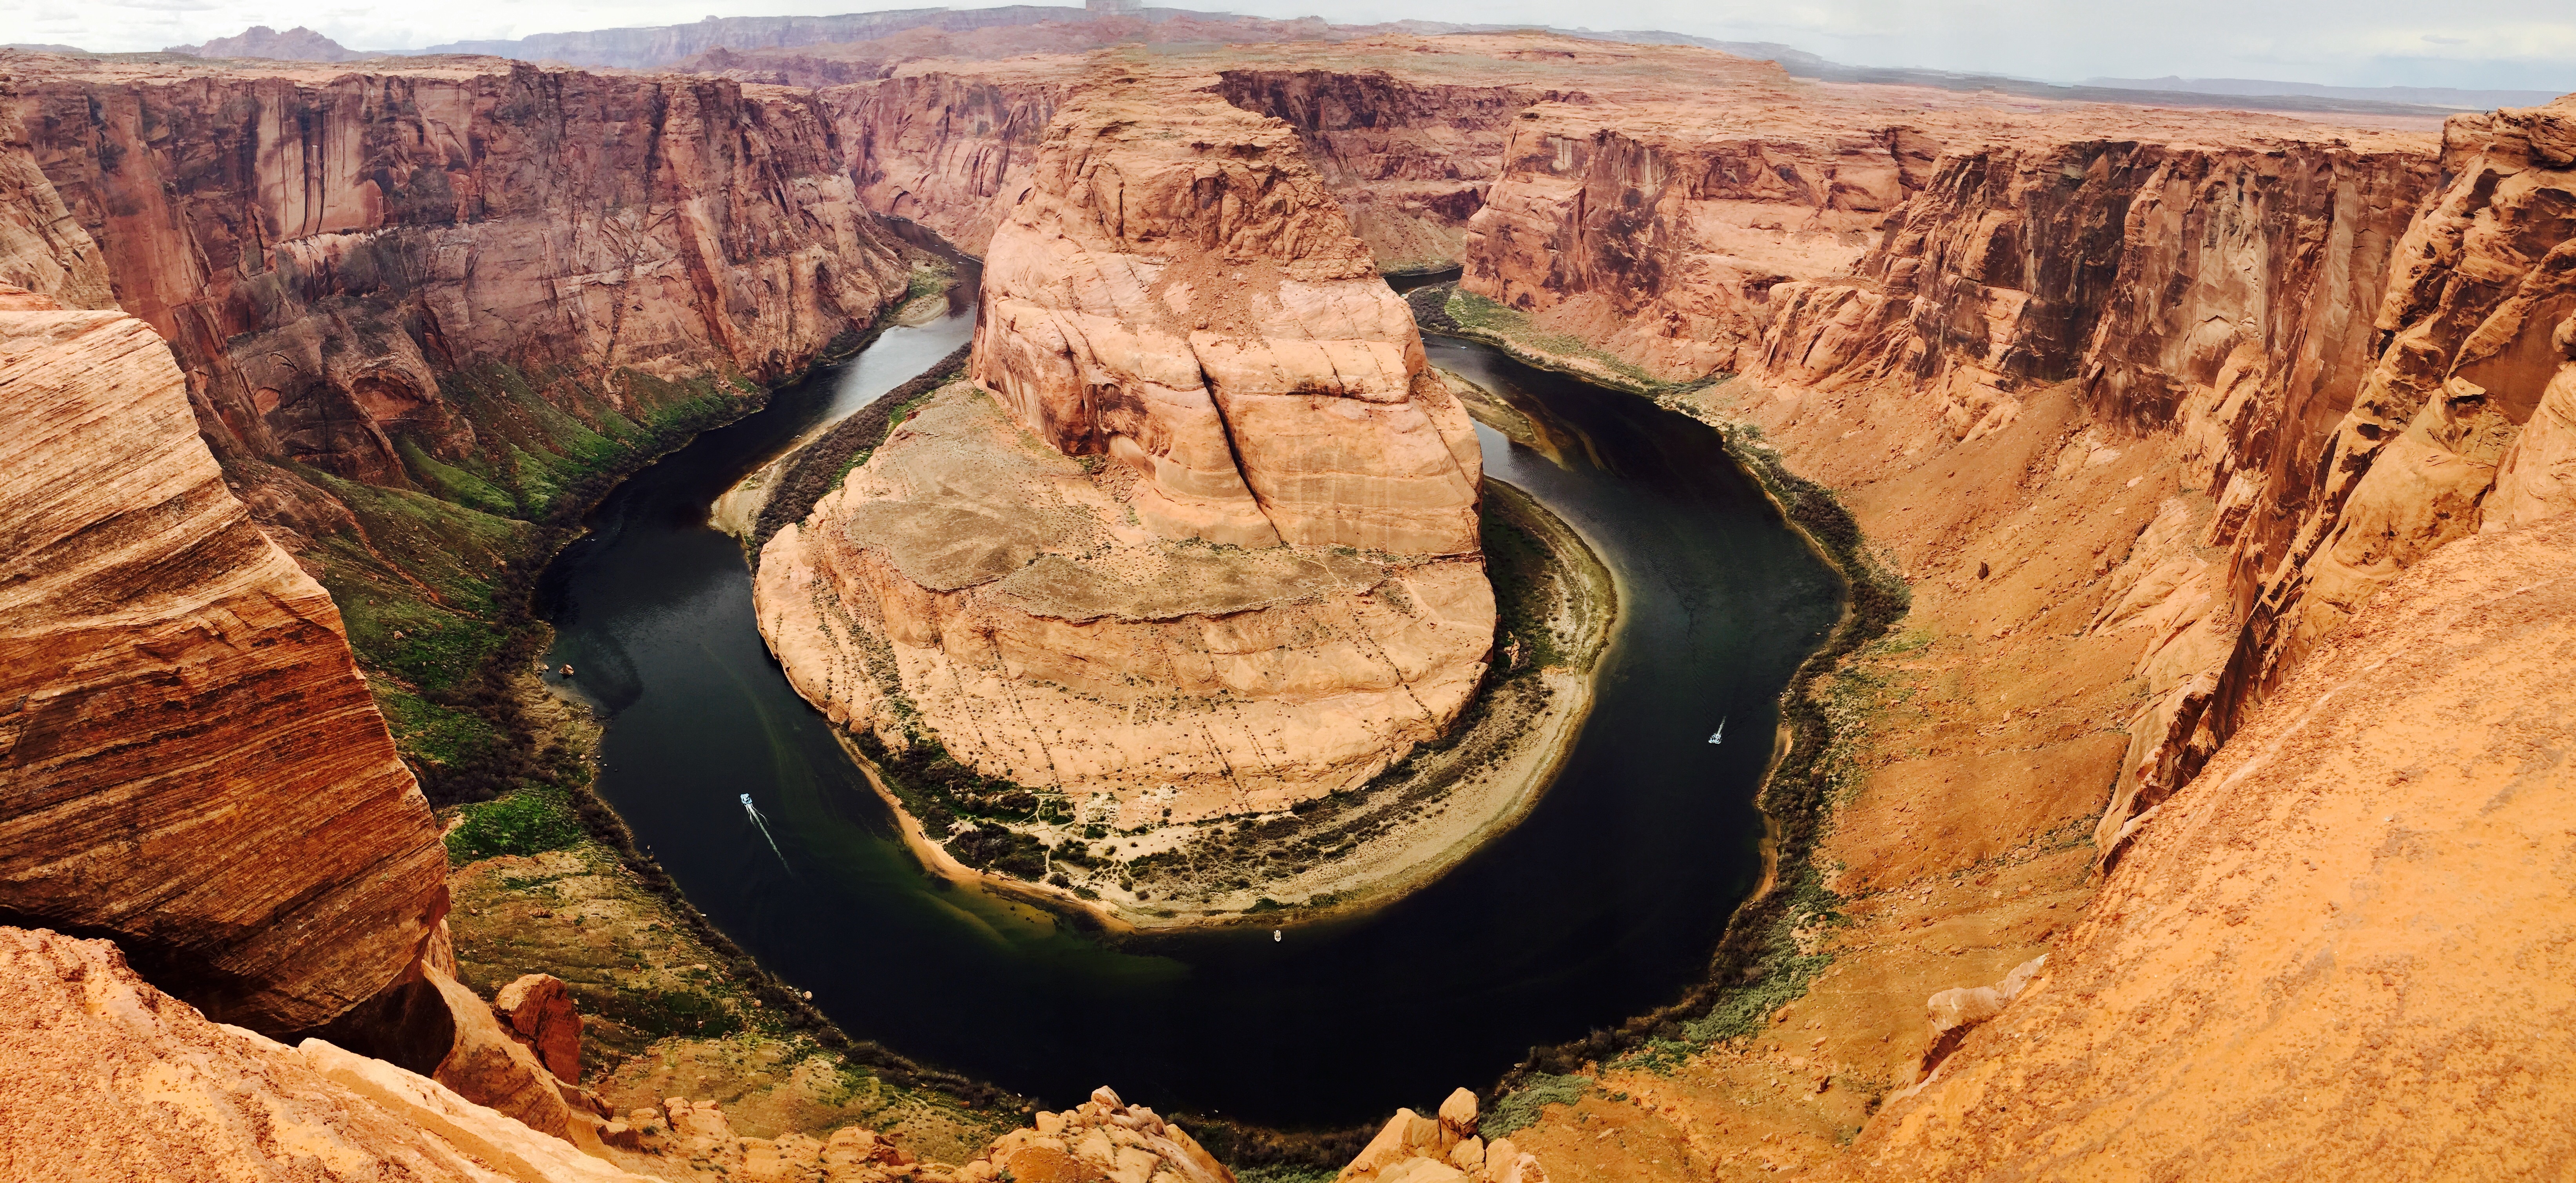
landscape, nature, rock, river, formation, cliff, arch, soil, canyon, terrain, geology, badlands, wadi, landform, geographical feature